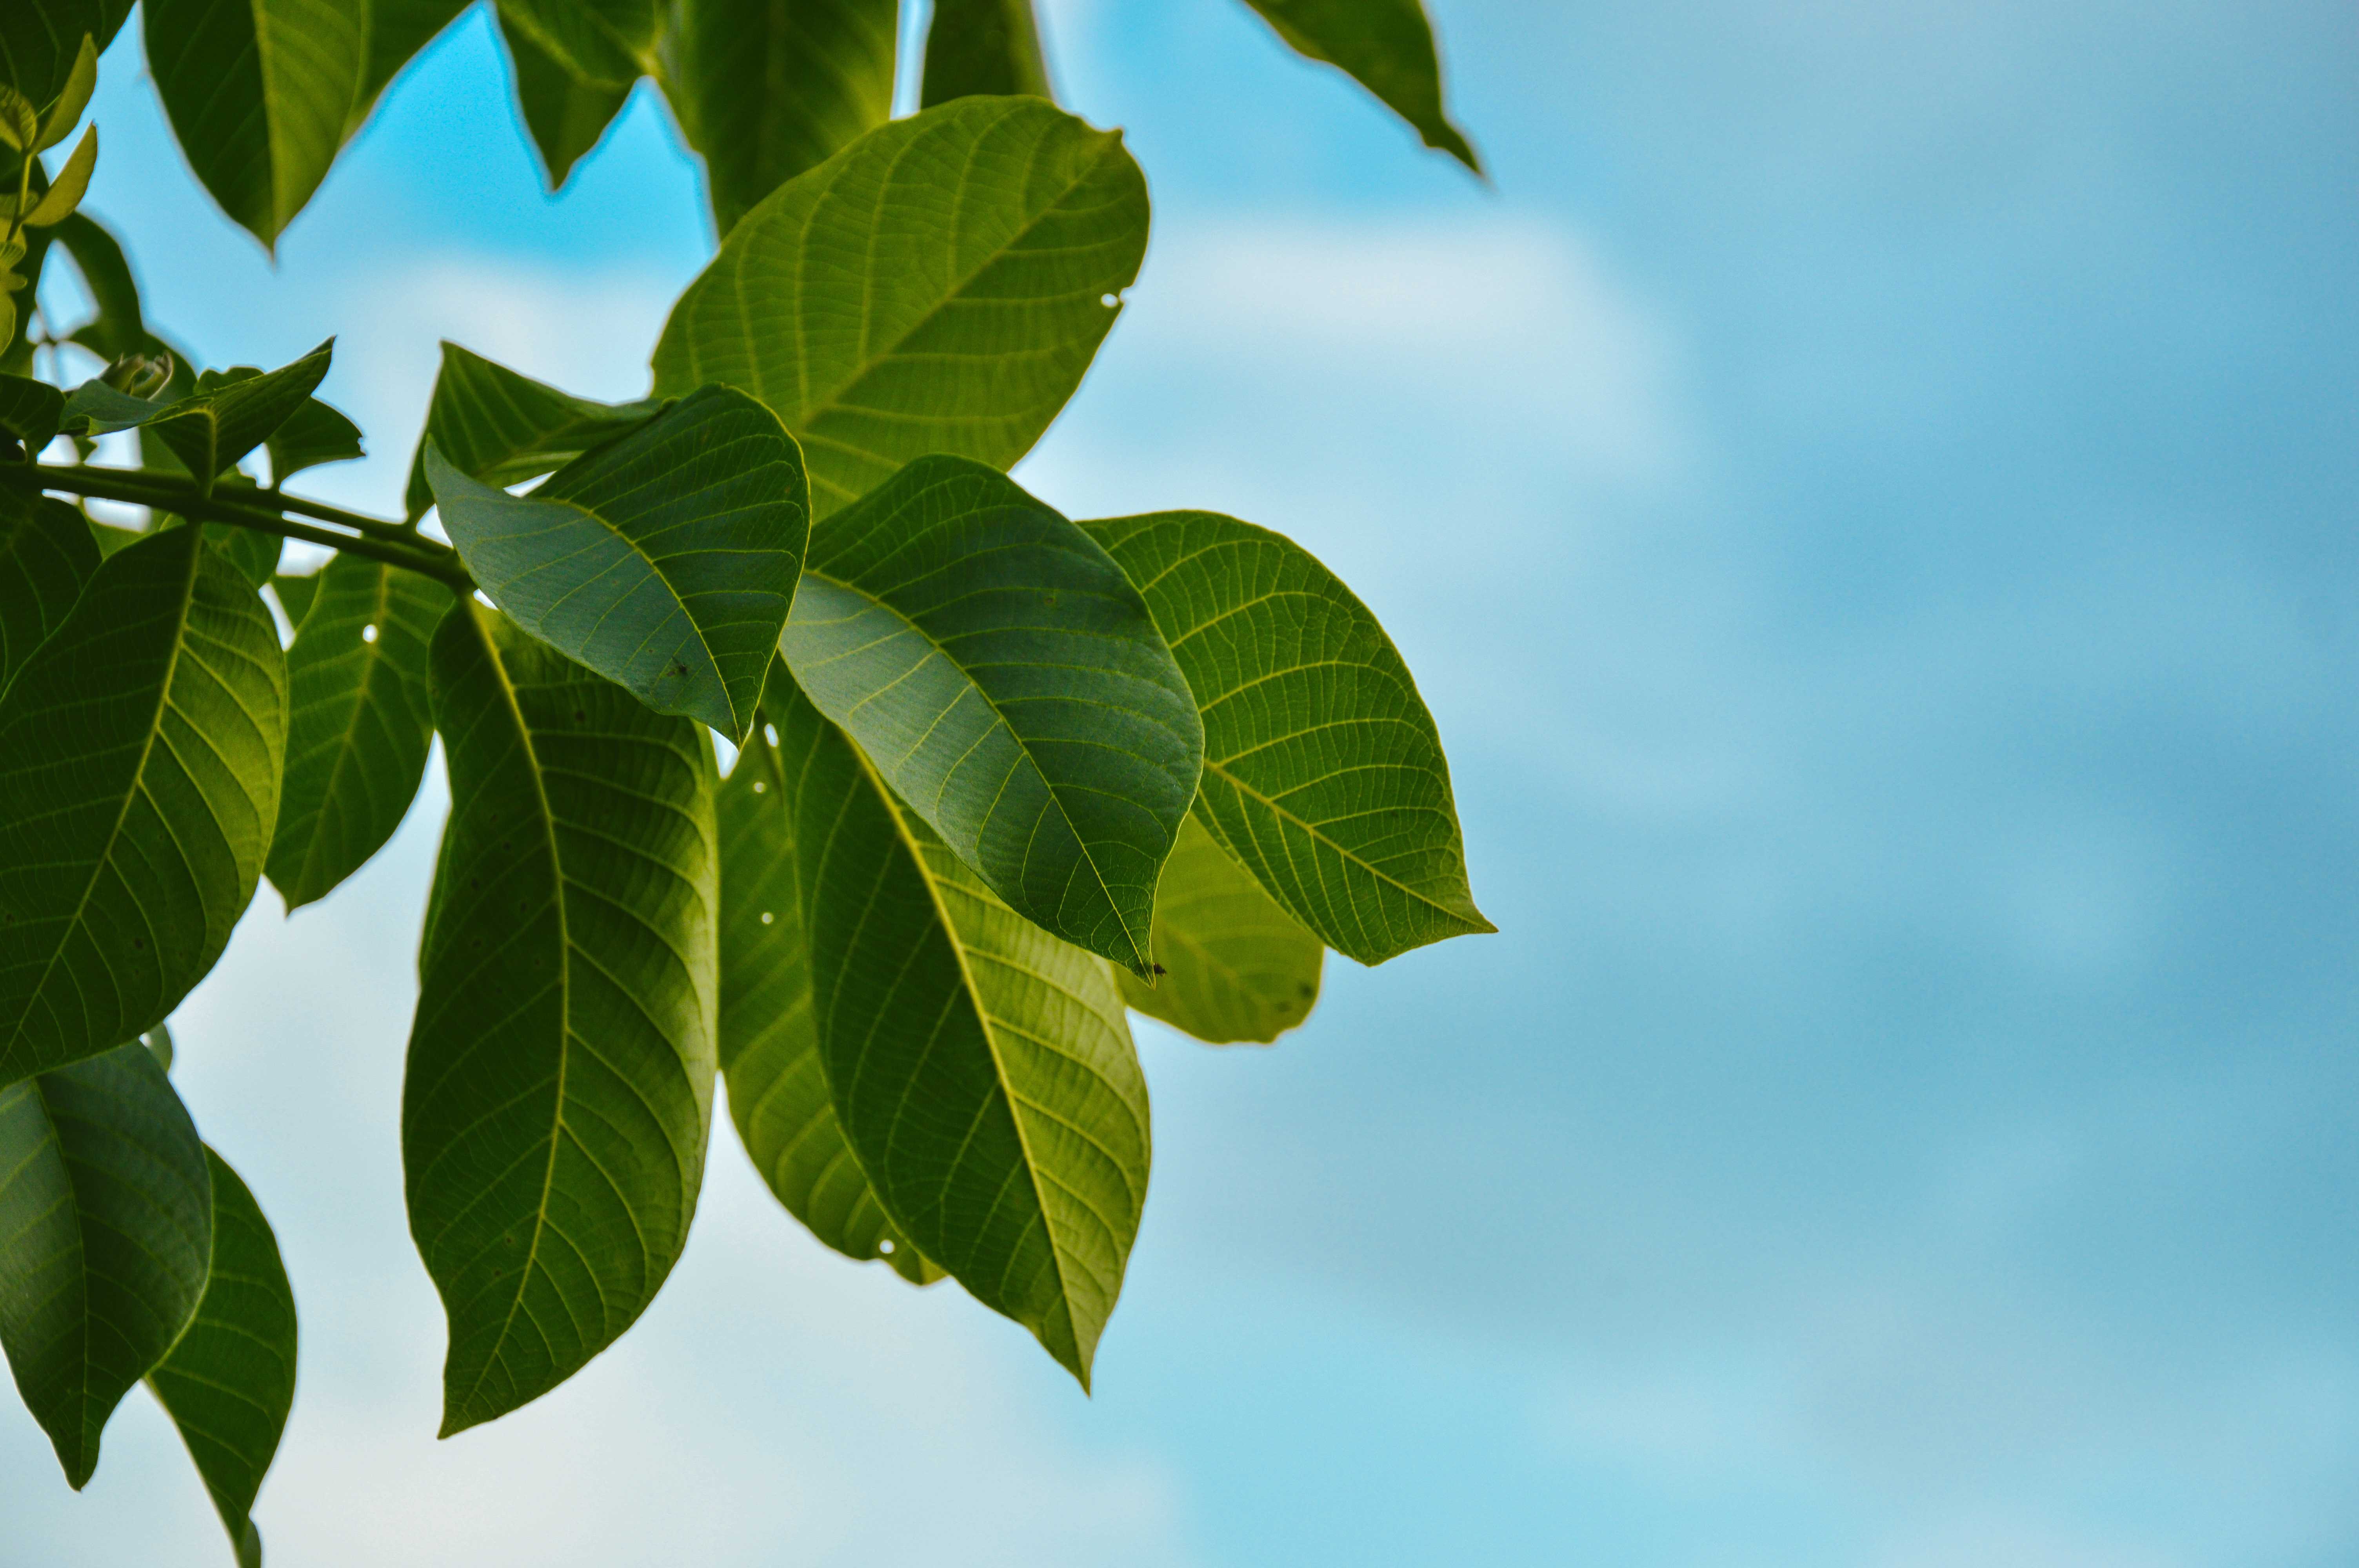
tree, nature, forest, branch, light, plant, sky, sunlight, leaf, flower, summer, environment, spring, green, produce, color, natural, fresh, botany, blue, flora, season, leaves, clouds, design, bright, deciduous, flowering plant, leaves background, plant stem, woody plant, land plant